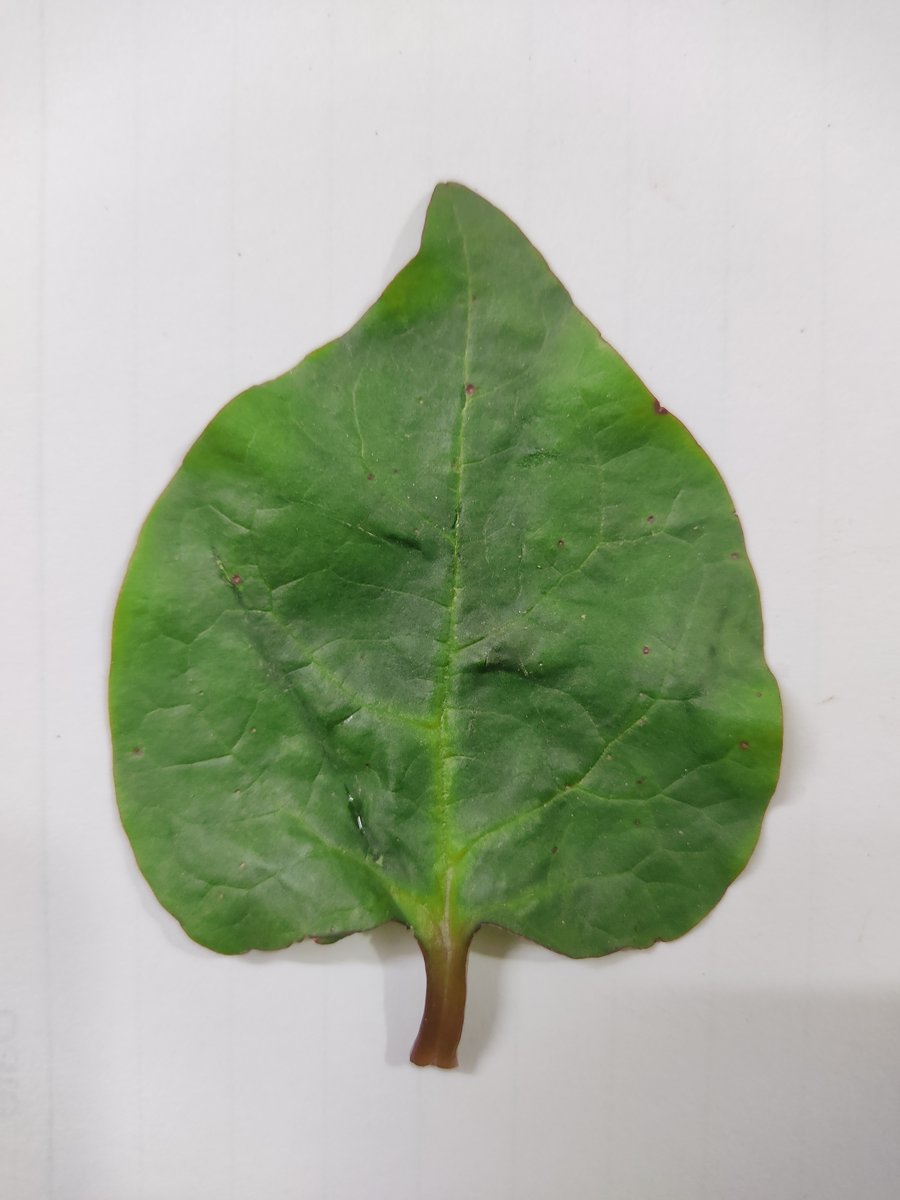
Label: Healthy-Leaf